Frans Otten

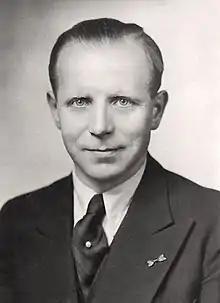
Frans Otten (1930s)

Pieter Franciscus Sylvester "Frans" Otten (31 December 1895 in Berlin – 4 January 1969 in Valkenswaard) was a Dutch business executive, who served as the CEO of the international electronics firm Philips from 1939 to 1961. He was the son-in-law of the co-founder of the company, Anton Philips. He was married to Anna Elisabeth Cornelia Philips (1899-1996) and they had two sons, Diek and Franz. His brother-in-law was Frits Philips.